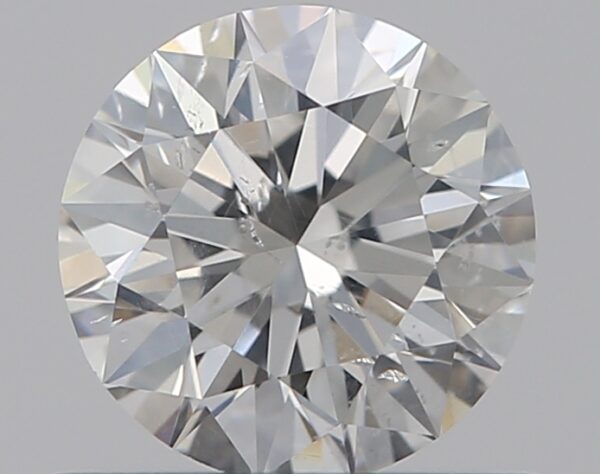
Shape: round
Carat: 0.57
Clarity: SI2
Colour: G
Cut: EX
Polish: EX
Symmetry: EX
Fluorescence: N
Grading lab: GIA
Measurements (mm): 5.29 x 5.31 x 3.32